Camp Uncas

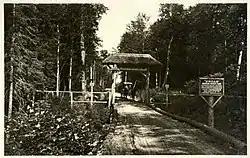
Camp Uncas gate in 1899

Camp Uncas is an Adirondack Great Camp, the second built by William West Durant for his own use. It lies on the shore of Lake Mohegan, near Great Camp Sagamore, and was completed in two years.